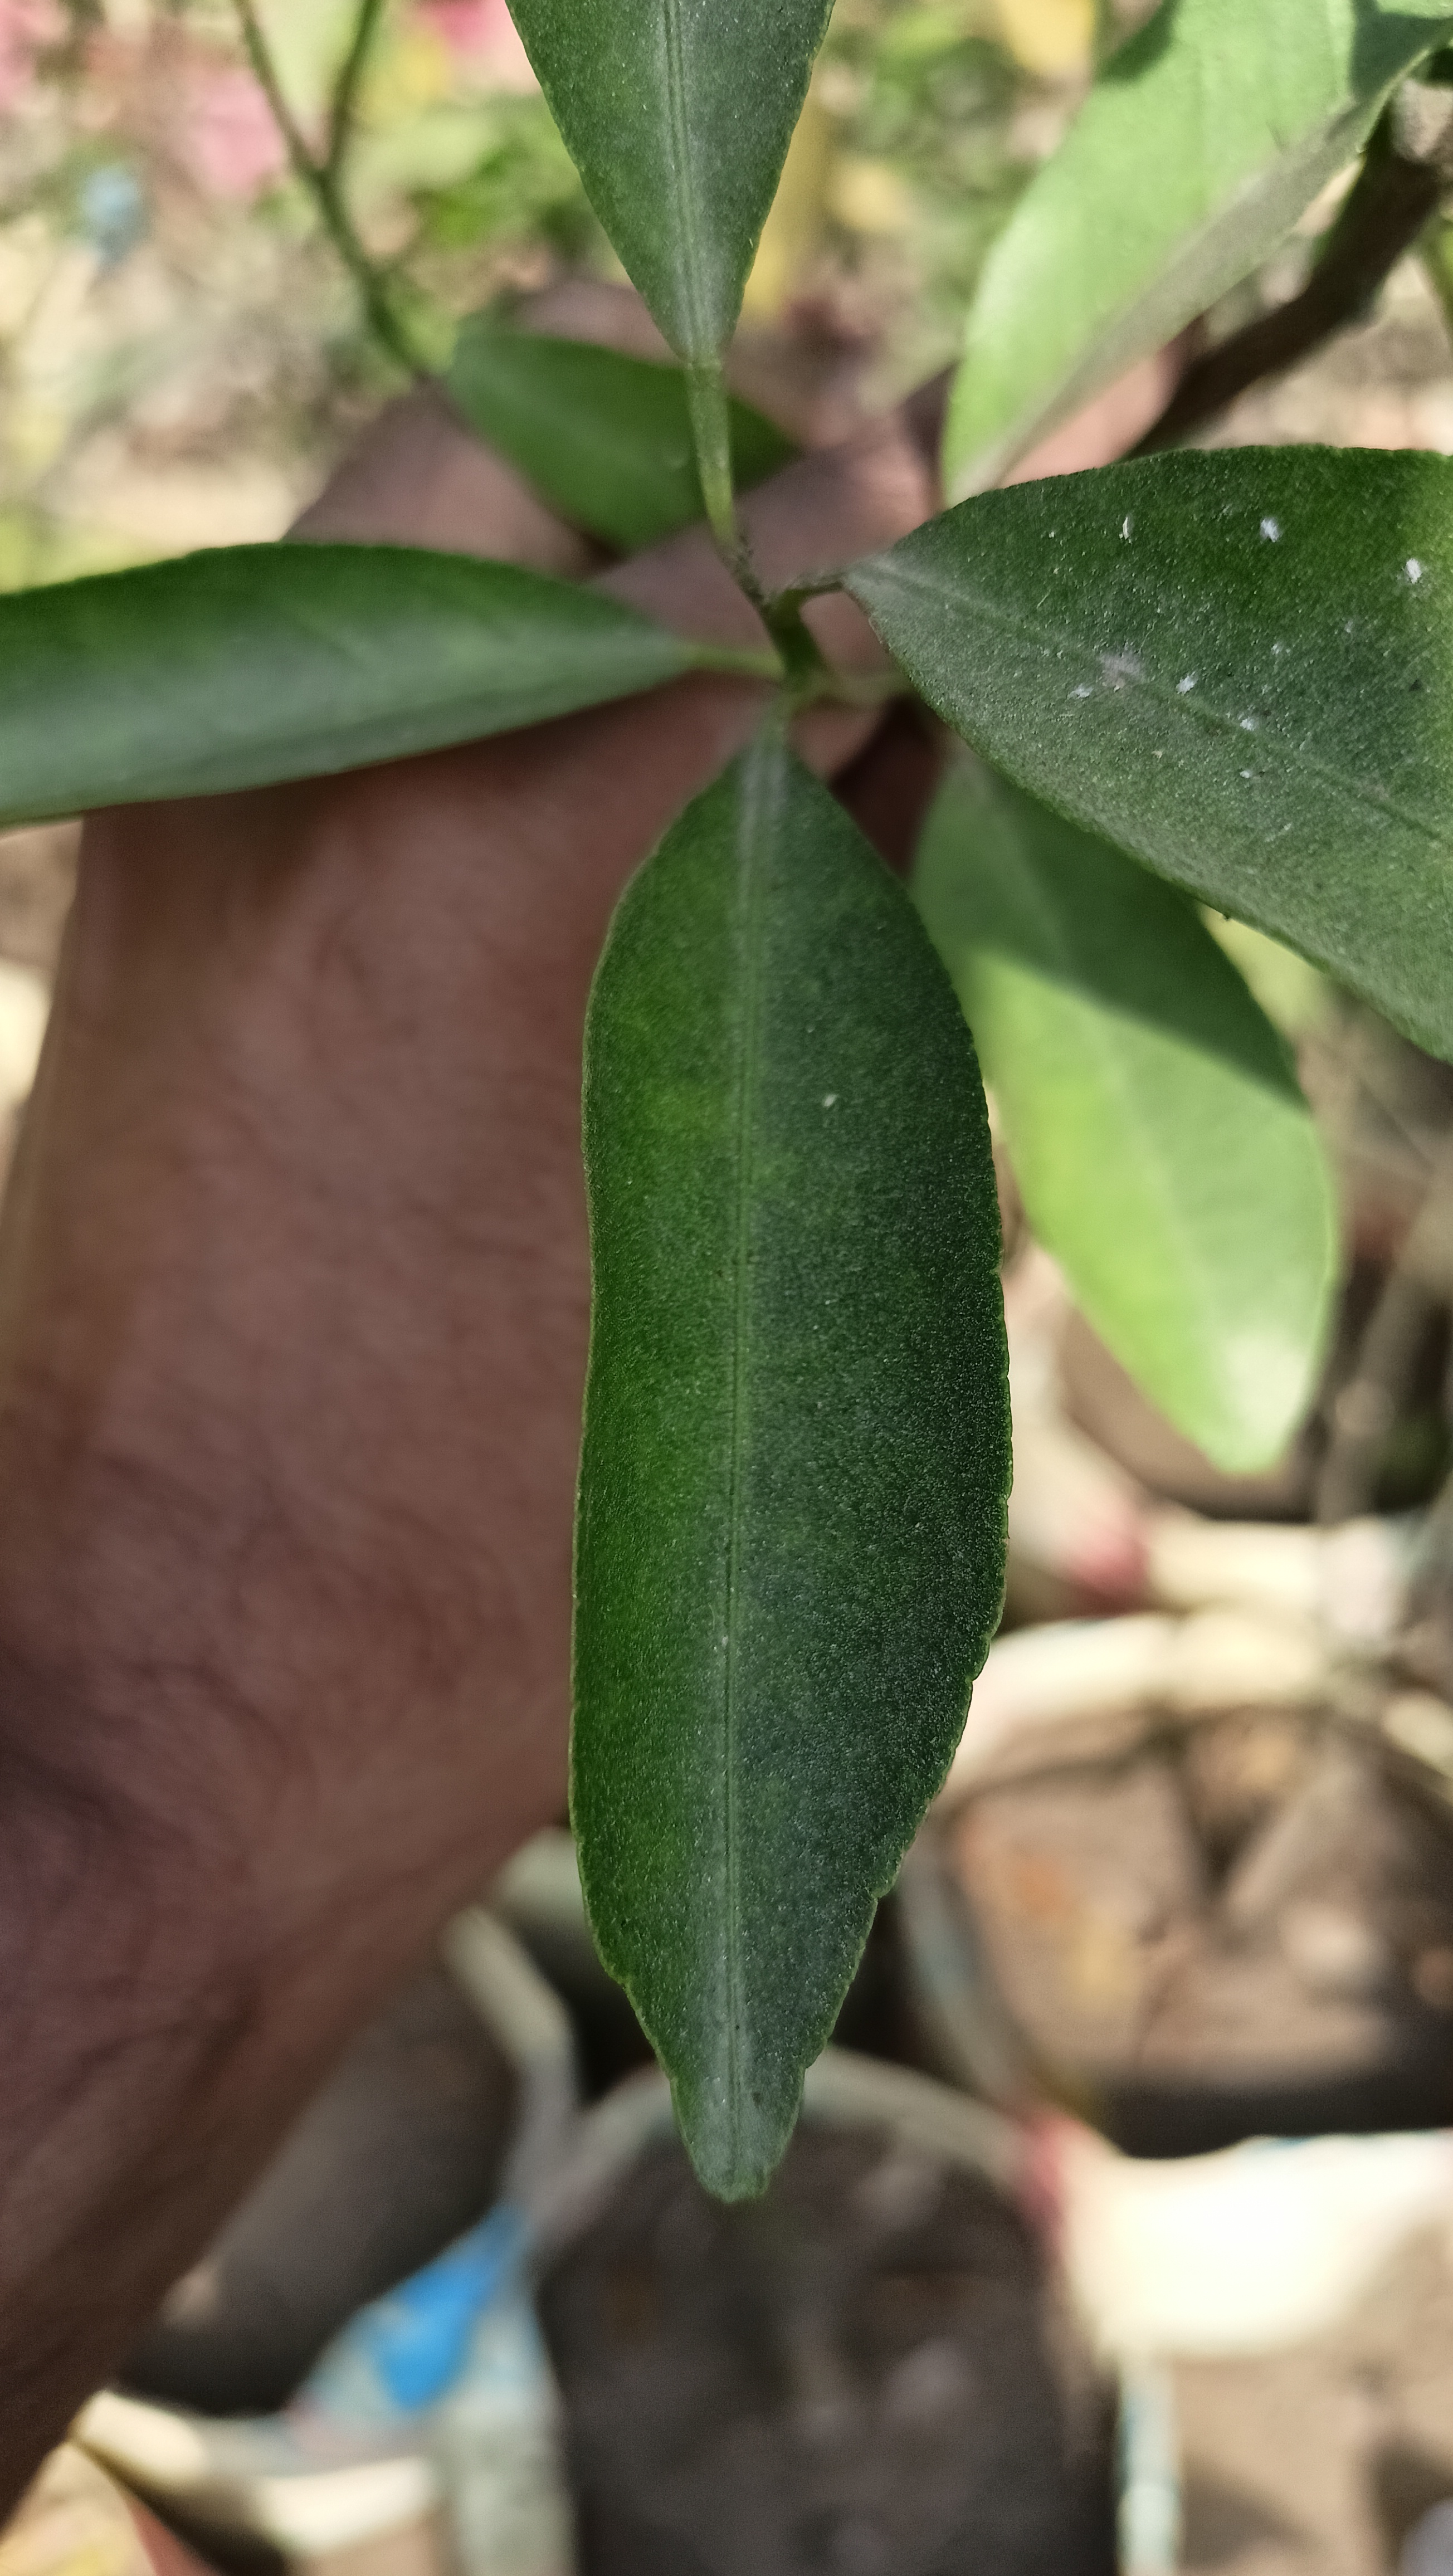
Mandarin leaf variety: Mandaring